SlutWalk

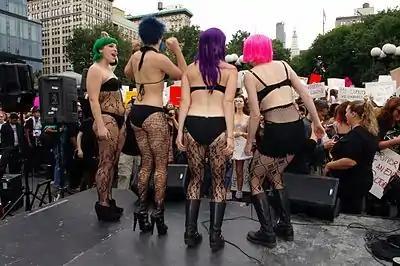
New York City SlutWalkers. Union Square, October 2011

The first Slutwalk was organized in Toronto, Ontario, on April 3, 2011. Although the organizers expected around 200 people to show up, over 3,000 gathered at Queen's Park including Sierra "Chevy" Harris and Magdalena "Maggie" Ivasecko. "We want Police Services to truly get behind the idea that victim-blaming, slut-shaming, and sexual profiling are never acceptable.[...] The idea that a slut is a lesser person and deserving of sexual assault isn't exclusive to the police. Media also has to get behind this idea." Sonya Barnett explained.